Overseas Filipino Bank

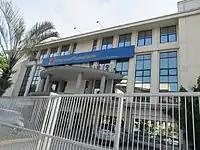
Facade in May 2023

OFBank initially after its launch operated as a "digital-centric" bank using its license to operate as a thrift bank. It transitioned to a fully digital bank after it was given a license to operate as a digital-only bank on March 25, 2021, by the BSP's Monetary Board. OFBank became the first authorized digital-only bank in the Philippines.